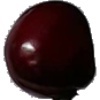
Label: Cherry 1